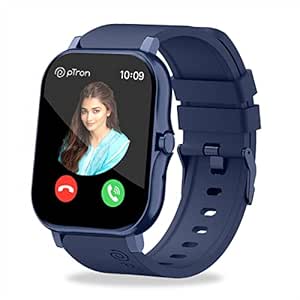
PTron Newly Launched Force X10 Bluetooth Calling Smartwatch with 1.7" Full Touch Color Display
Category: Electronics
Price: 1299 (list price: 5999)
Rating: 3.3 (4,415 ratings)
About this product: Bluetooth Calling Smartwatch: Make & receive a phone call directly using Force X10. 1.7 inches 500 NITs color screen with full touch display - capacitive touch, supporting taps & swipes..Band Width:2 centimeters.Water resistance depth:1.5 meters|Health/Fitness Trackers: Realtime Heart Rate Check; SpO2 Blood Oxygen; Sleep Monitor; Sedentary Alert; Sports & Fitness Tracking; Step Count & Calories Burnt; Distance Traveled; Sports Mode|Smart Features Smart Notifications on Your Wrist; Listen to Music on the Watch; Camera Remote Control; Raise & Wake Display; Weather Info; Find the Watch; Stopwatch & Alarm; Voice Assistant support|150+ Custom Watch Faces to match your Style; Lightweight Metal Casing; Skin-friendly Flexible Strap; up to 5 Days Runtime; 10 Days Standby; IP68 Dust, Dirt & Waterproof; Changeable Silicone Strap|Built-in Mic & Loudspeaker; Vibration Alert; Bluetooth 5.0 with 10 mtrs Wireless Range; Use pTron Fit+ App; Compatible with Android 8.0 & above/iOS 9.1 & above; Just 3Hrs Charge Time; 1-Year Warranty|Download & install "pTron Fit+' App from Playstore/Appstore, Turn On Bluetooth on your phone, and bind the smartwatch to the App. Enable functions like Message Push, Wrist Sense, Do not Disturb, etc.